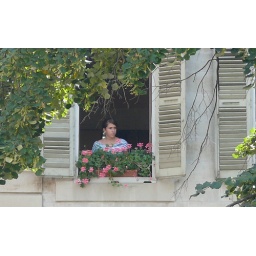
girl in stripes at window Geneva